Cotton recycling

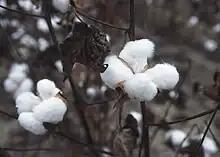
Cotton bolls on the cotton plant ready for harvesting and processing into cotton yarn and fabric.

Pre-consumer cotton waste is excess textile waste that is collected during the production of yarn, fabrics, and textile products such as selvage from weaving and fabric remnants from factory cutting rooms. The majority of recycled cotton is made from pre-consumer cotton, such as fabric scraps, because it is more likely that the scraps have not undergone the mixing of materials and color dyes and do not have to be heavily sorted before recycling.